Murder at 1600

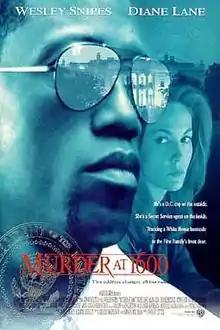
Theatrical release poster

Murder at 1600 is a 1997 American action thriller film directed by Dwight Little and written by Wayne Beach and David Hodgin. It stars Wesley Snipes, Diane Lane, Alan Alda, Daniel Benzali, Ronny Cox and Dennis Miller and follows a homicide detective who works with a secret service agent to investigate the murder of a young woman at the White House and uncover its conspiracy.